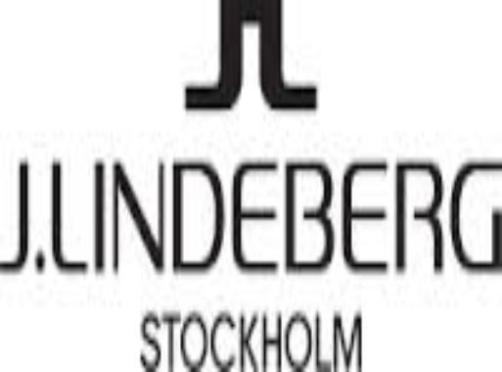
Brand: jlindeberg-2
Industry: Clothes